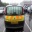
Label: ambulance